Commander-in-Chief Fleet

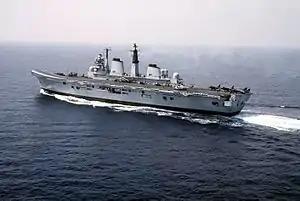
during NATO exercise Dragon Hammer 90

The Flag Officer, Third Flotilla was a rear admiral based at HMNB Portsmouth who doubled as NATO Commander Anti-Submarine Warfare Striking Force. In 1989 Vice Admiral Alan Grose held this appointment.